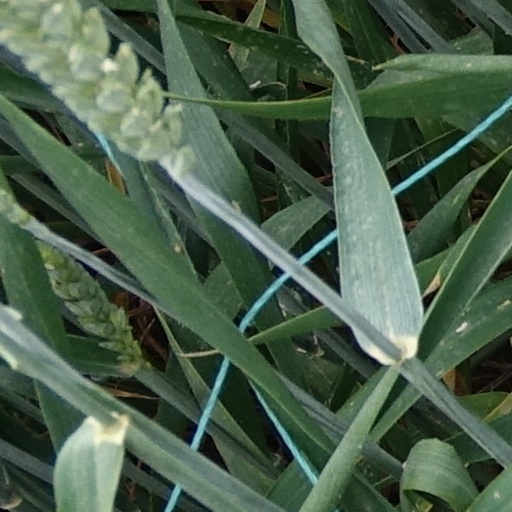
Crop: wheat